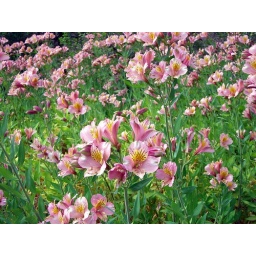
Pretty flowers by the road